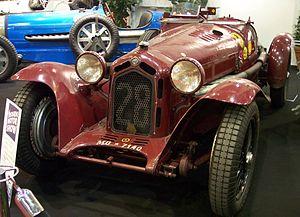
La Targa Florio est une course automobile italienne qui se déroulait sur le circuit des Madonies utilisant les routes de Sicile. Elle a eu lieu de 1906 à 1977.
L'Alfa Romeo 8C 2300 est un modèle automobile de course construit par la firme italienne Alfa Romeo. 188 exemplaires de ce châssis furent construits entre 1931 et 1934.